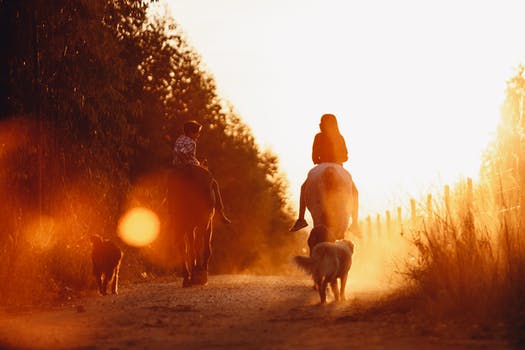
Label: No Watermark